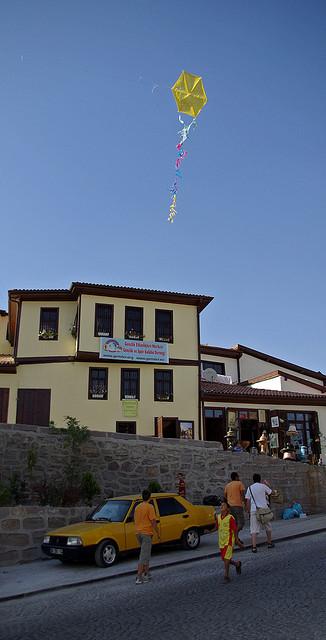
A yellow kite flies high above a building and a small group of people.